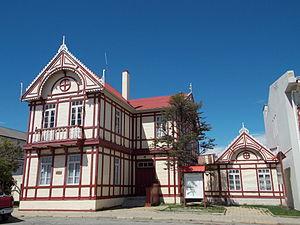
Puerto Natales est une ville du Chili située en Patagonie dans le sud du pays. Elle est le chef lieu de Natales, la plus grande commune du pays, et de la province de Última Esperanza, elle-même rattachée à la région de Magallanes et de l'Antarctique chilien. Sa population s'élève à 19 023 habitants au recensement de 2017. C'est un port.